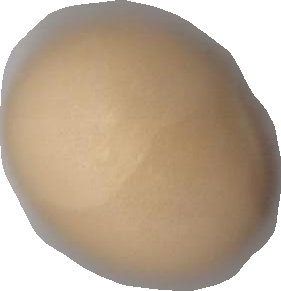
Variety: Grobogan